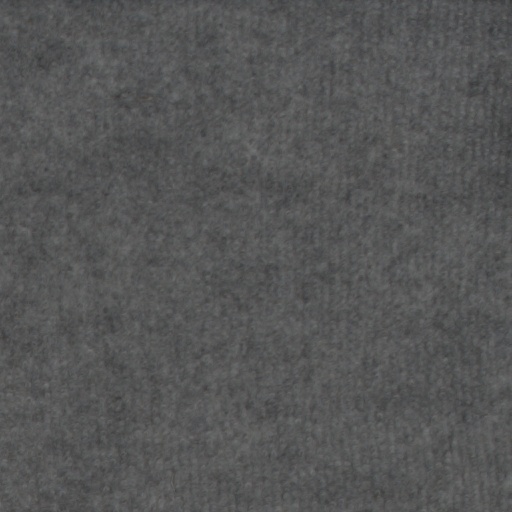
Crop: wheat